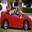
Label: automobile